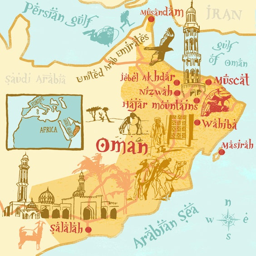
person made this unique map .